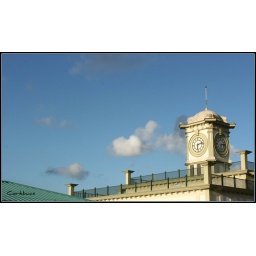
clear sky in HK